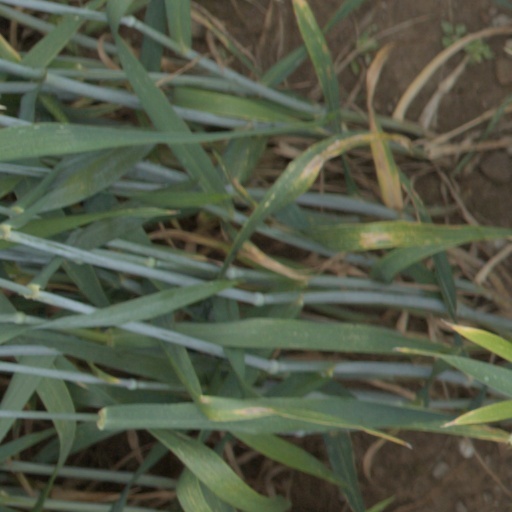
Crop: wheat